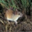
Label: mouse